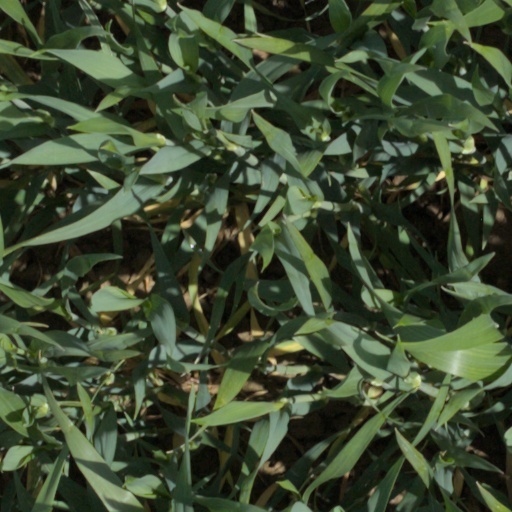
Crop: wheat